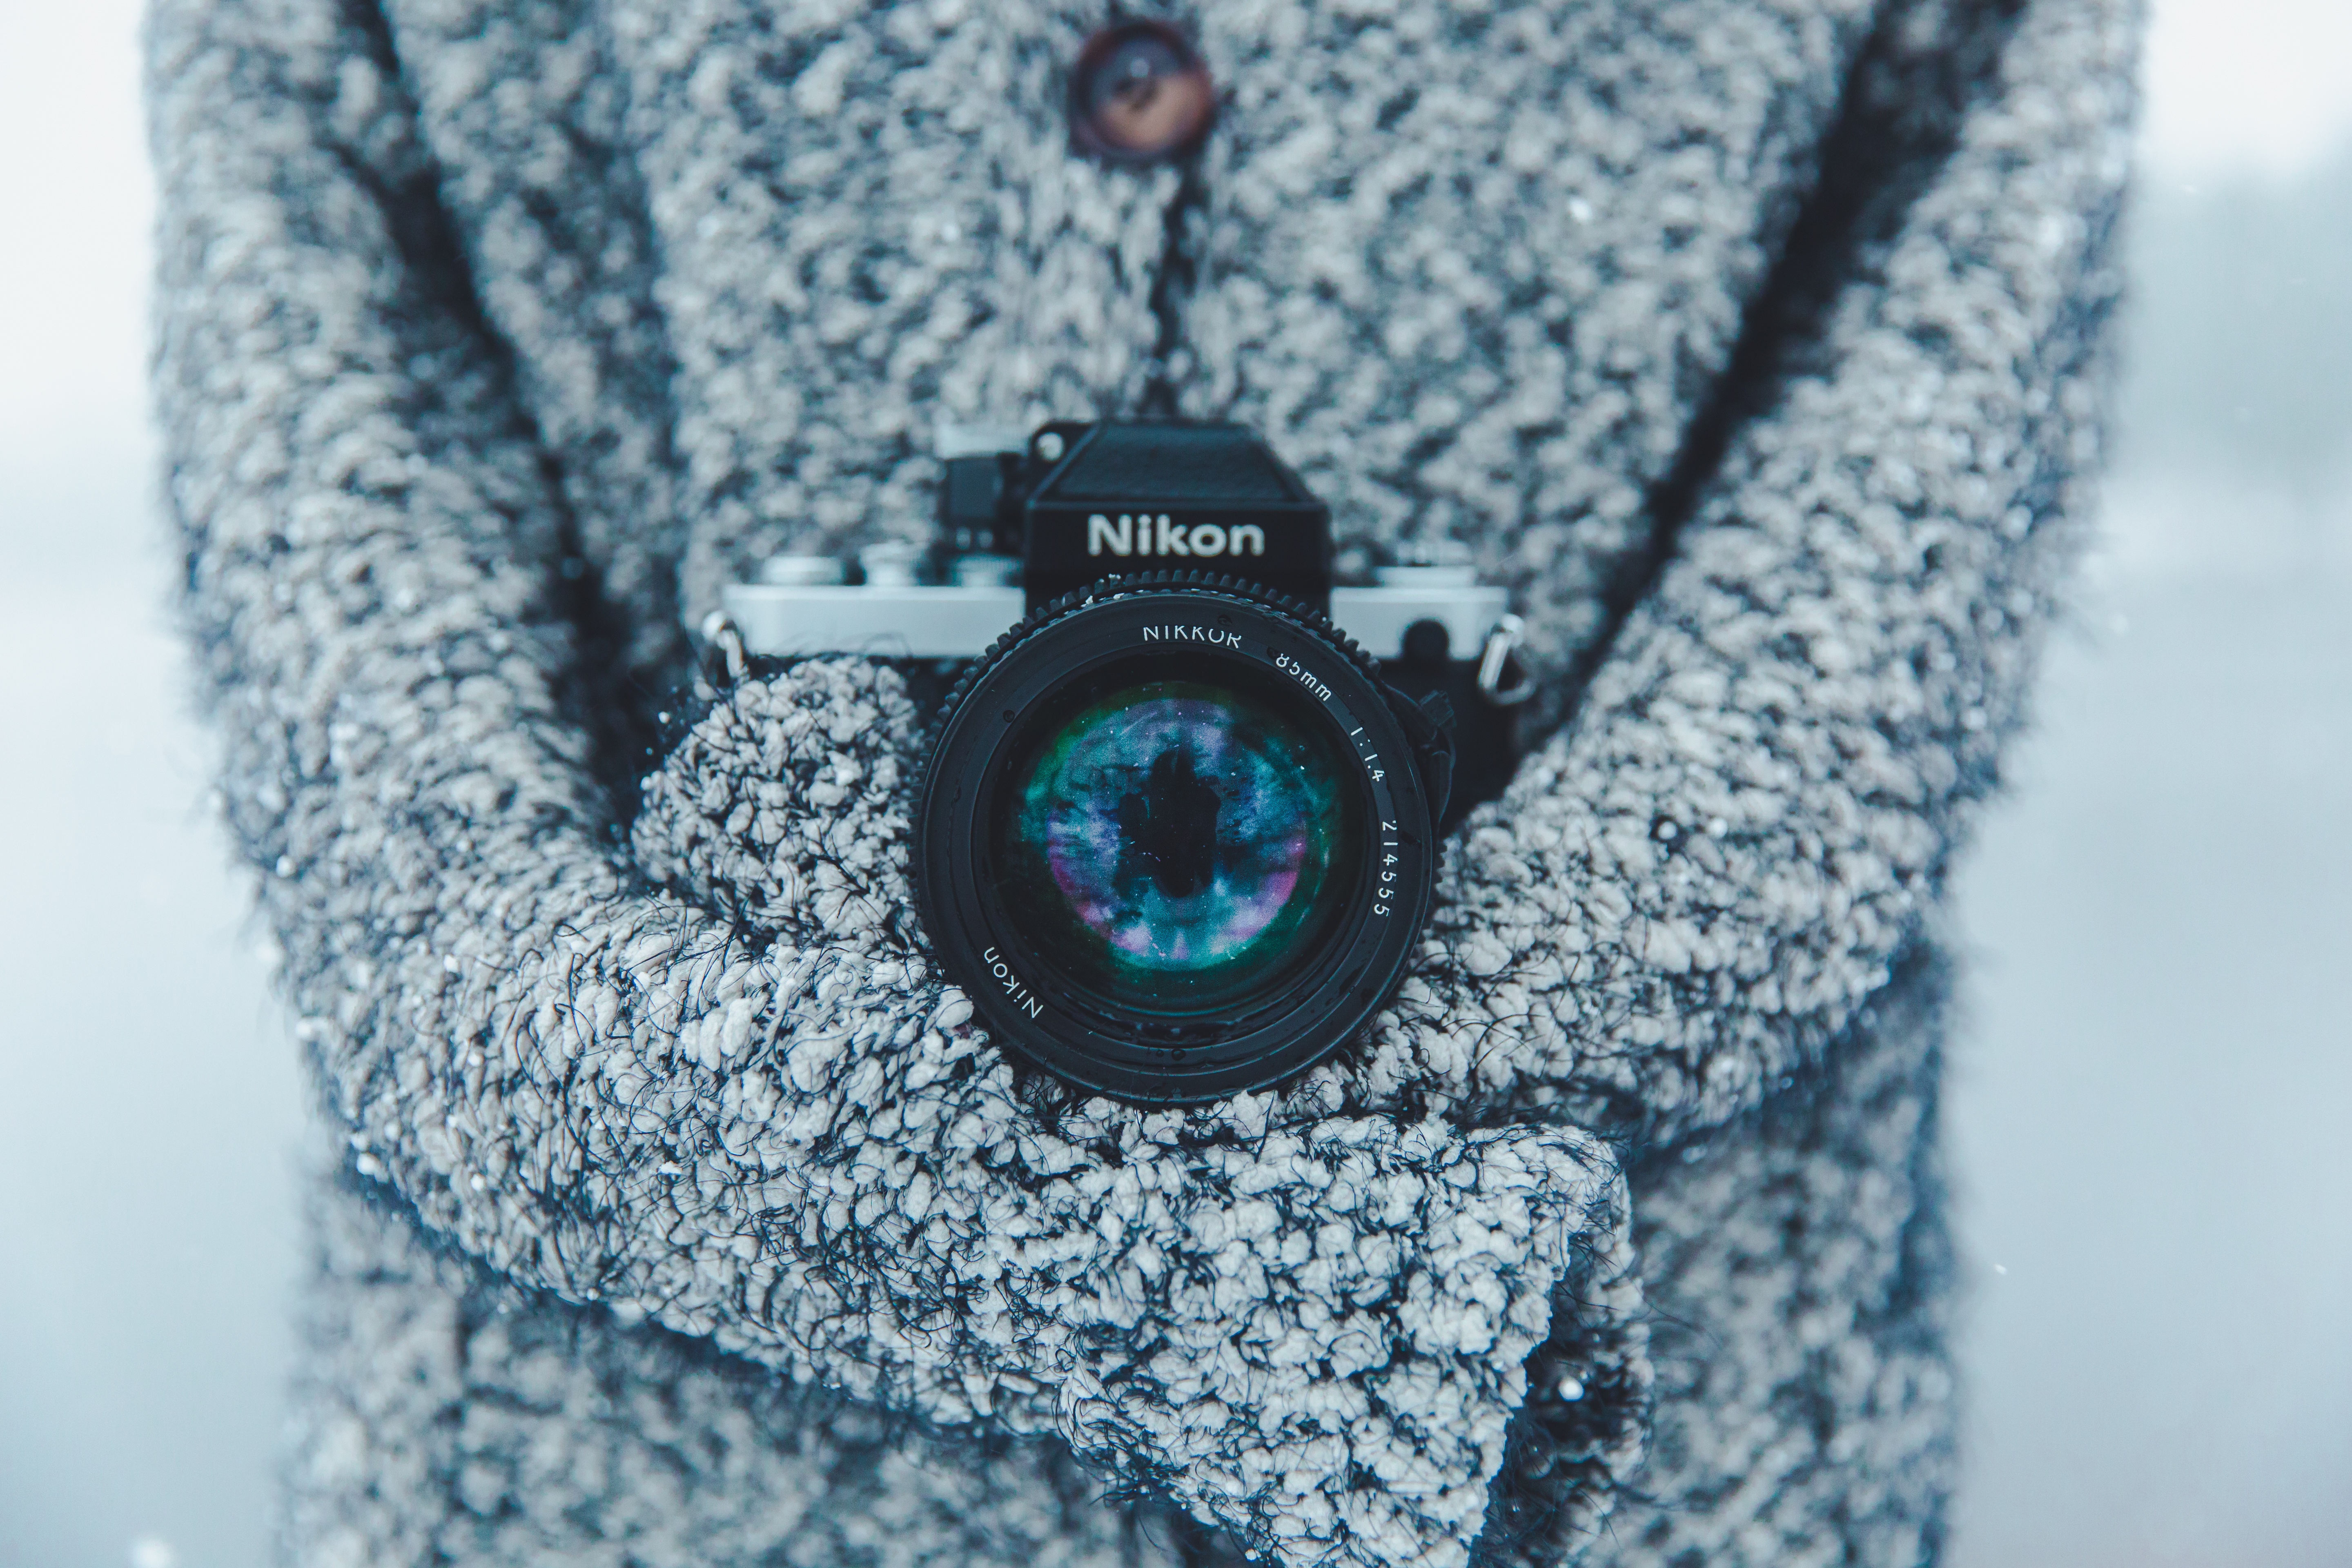
hand, white, camera, pattern, green, blue, nikon, clothing, black, jumper, sweater, knitwear, jewellery, fashion accessory